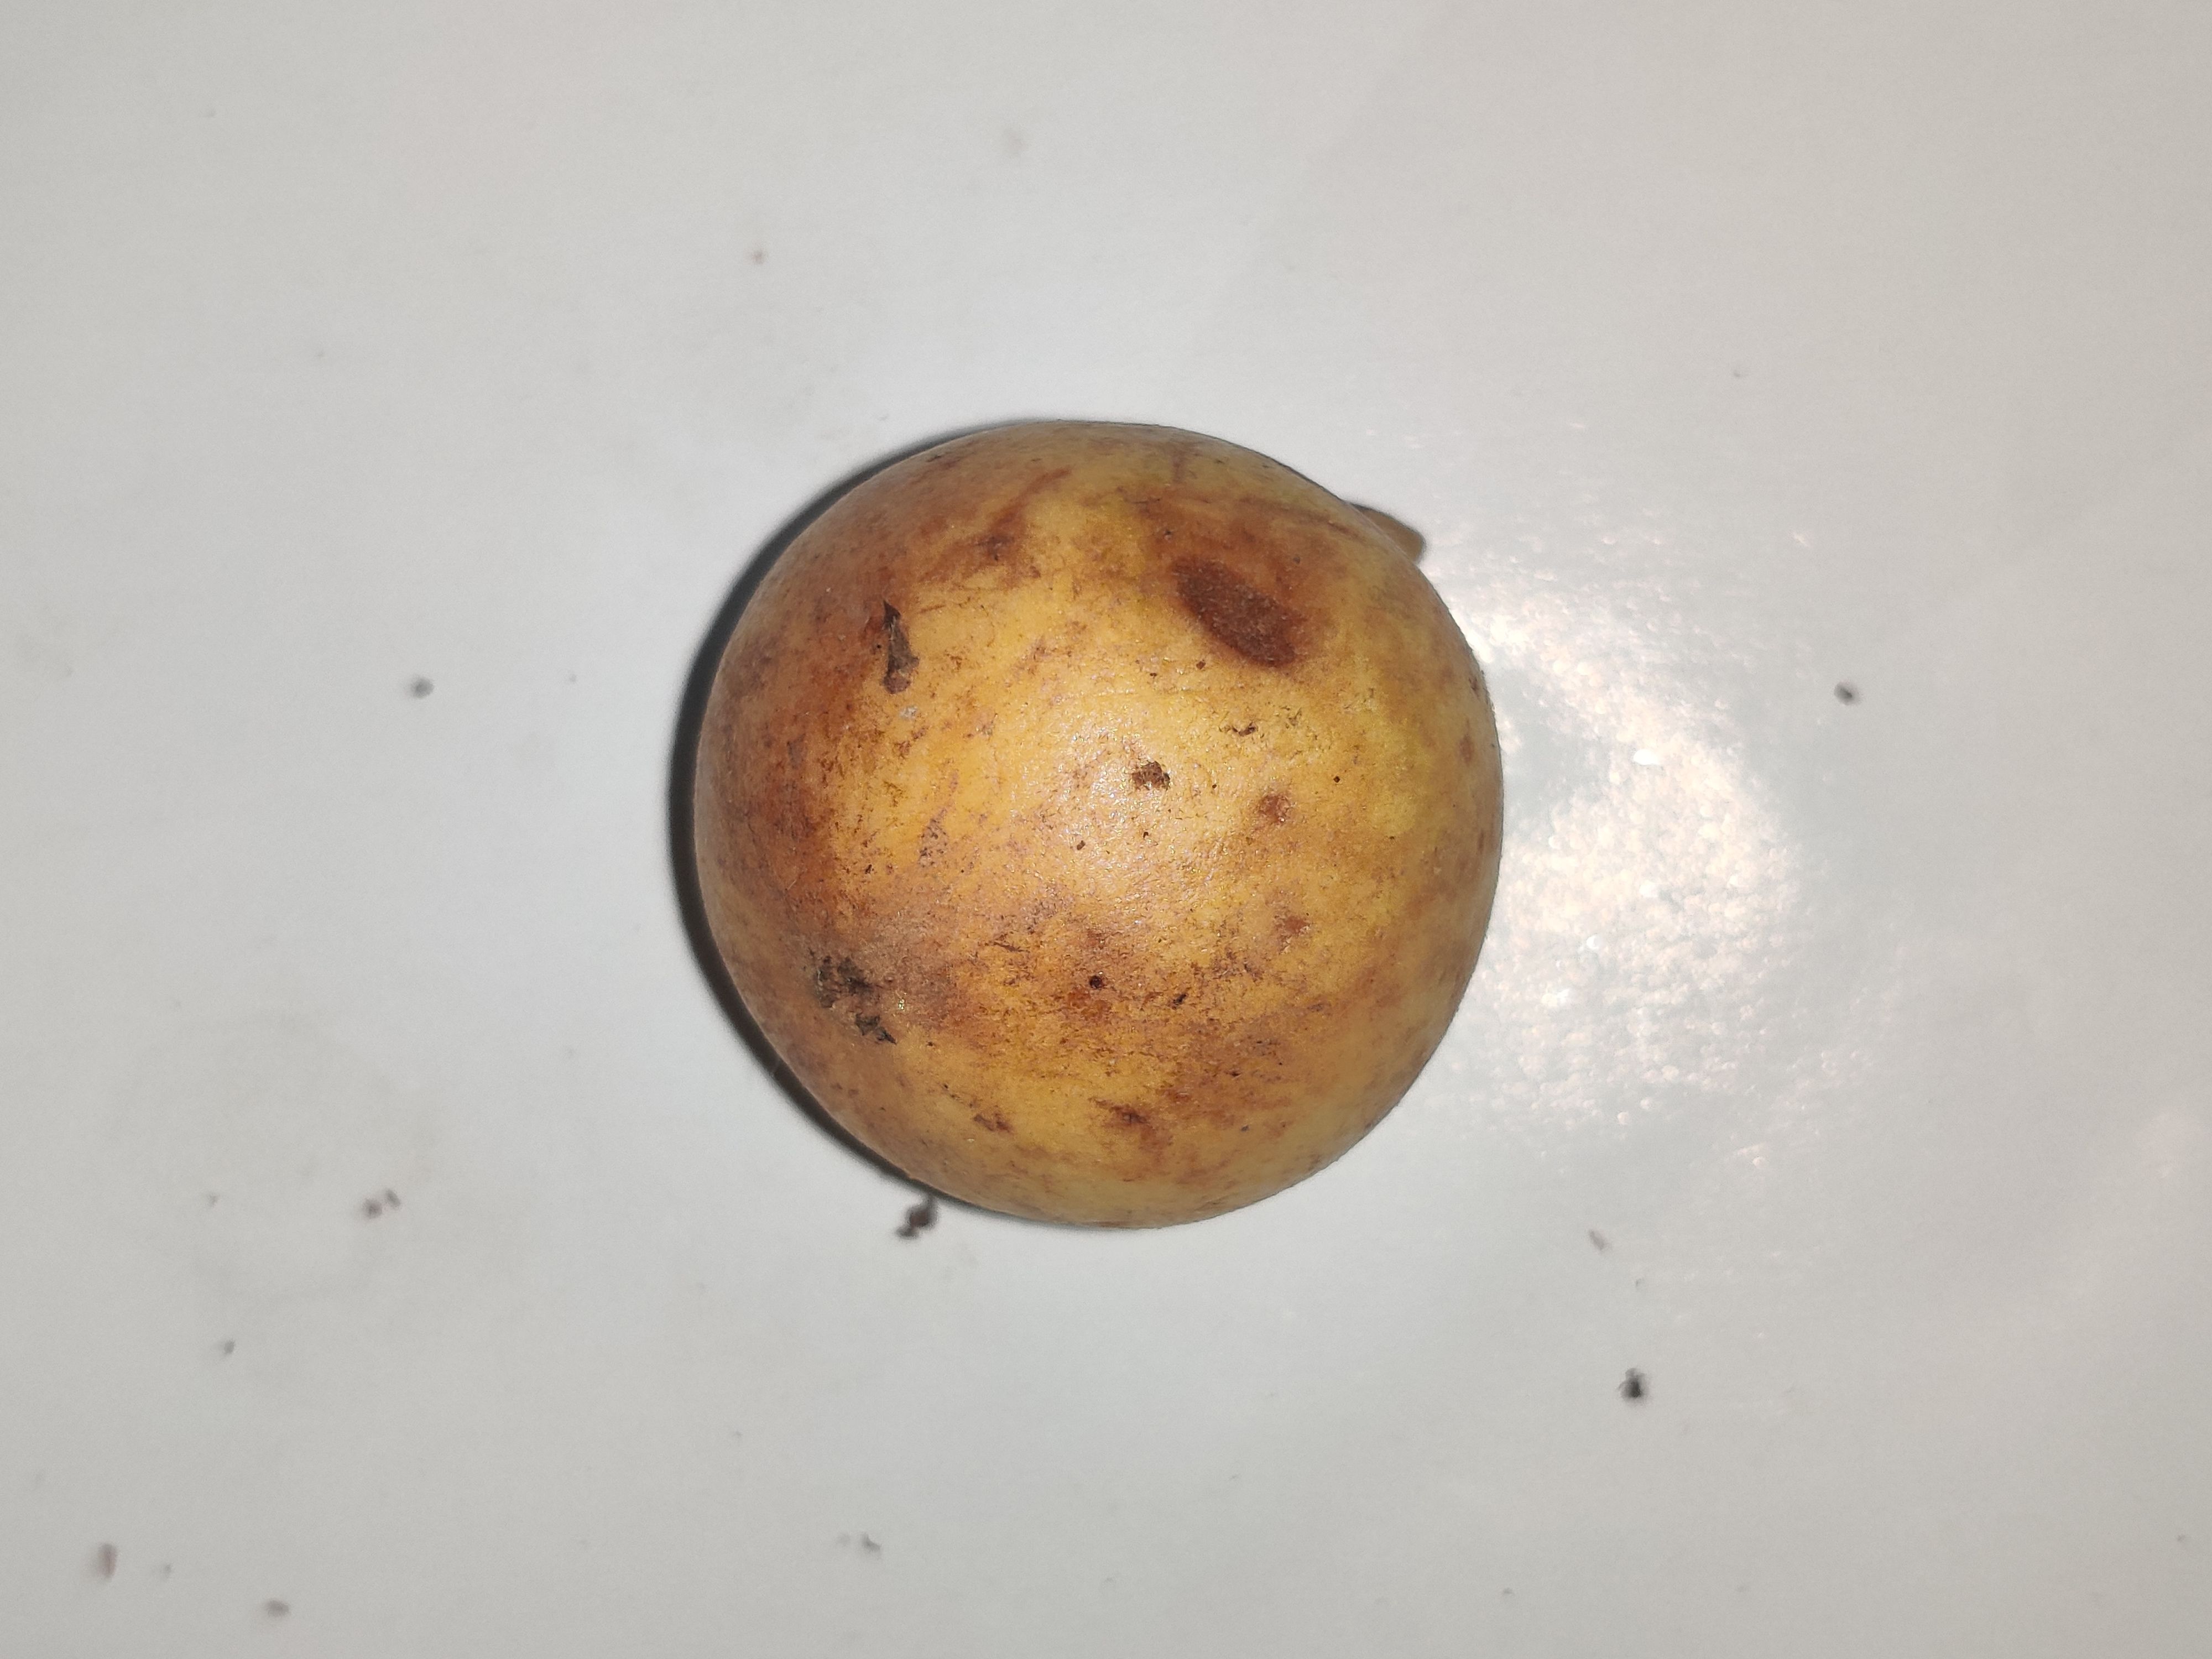
Fruit: burmese-grape
Grade: 2nd-grade